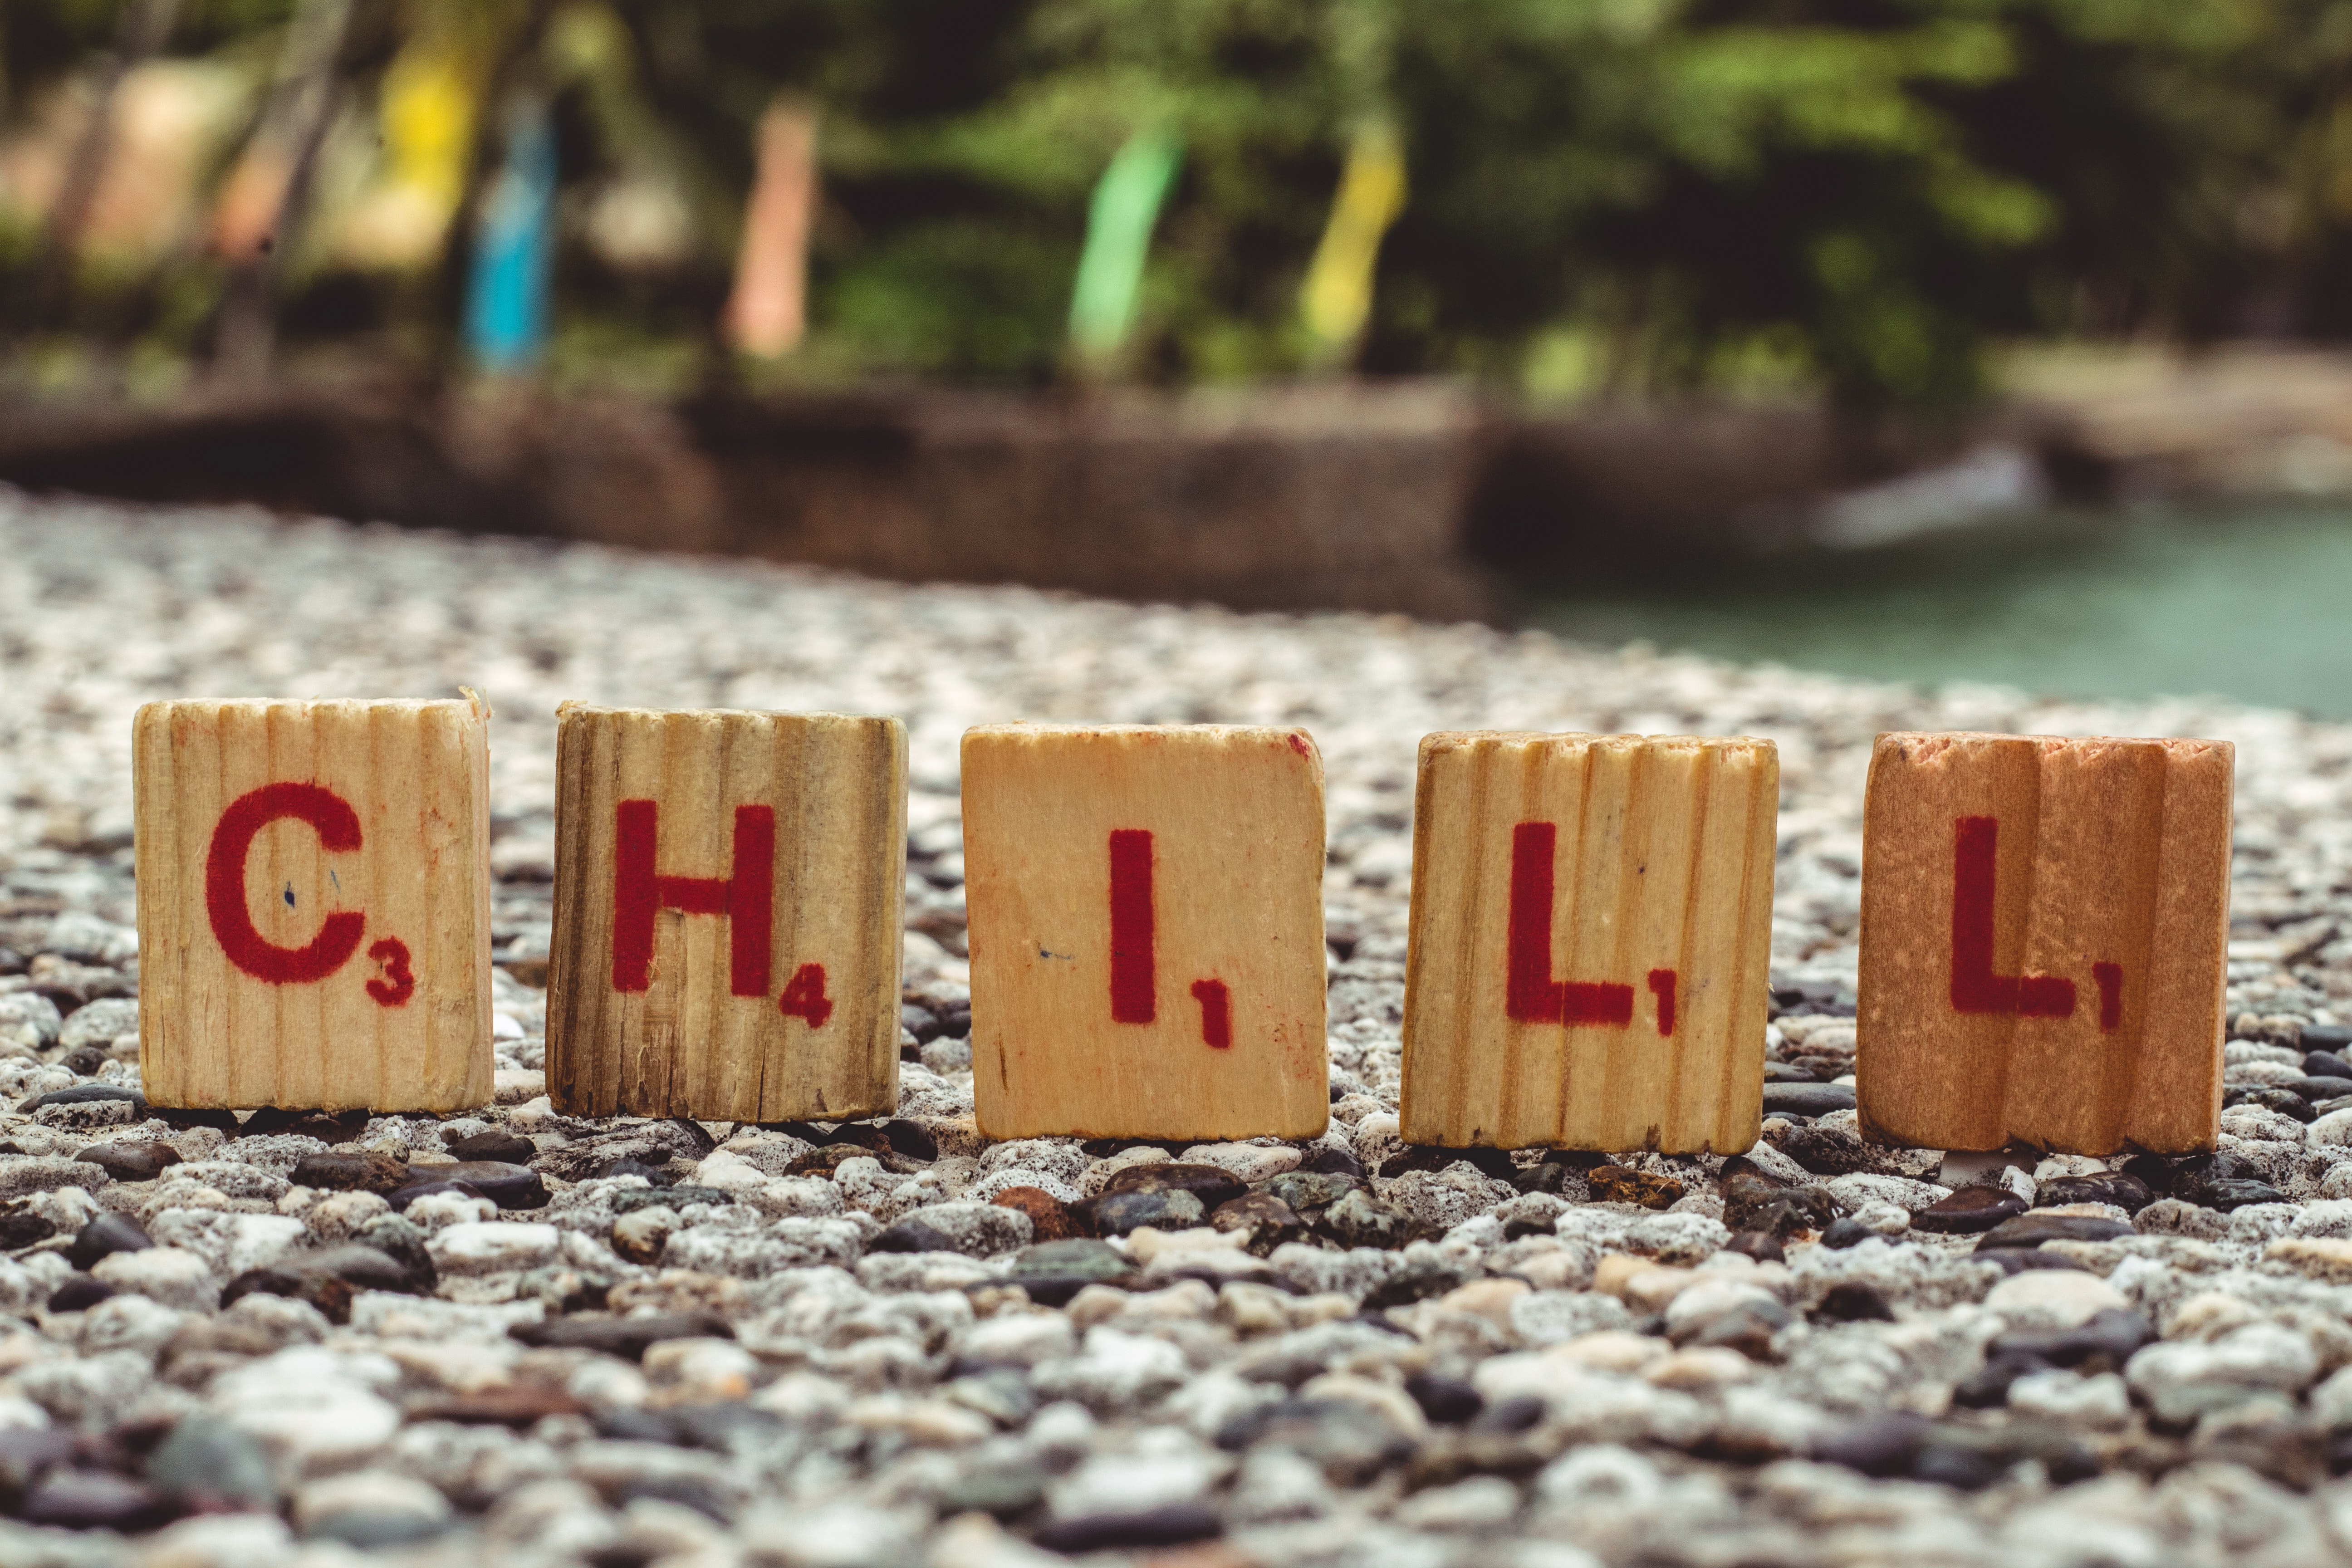
wood, font